Genital modification and mutilation

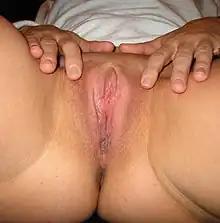
Vulva with "labia minora" surgically removed

Cosmetic surgery of female genitalia, known as "elective genitoplasty", has become pejoratively known as ""designer vagina"". In May 2007, an article published in the "British Medical Journal" strongly criticised this craze, citing its popularity being rooted in commercial and media influences. Similar concerns have been expressed in Australia.